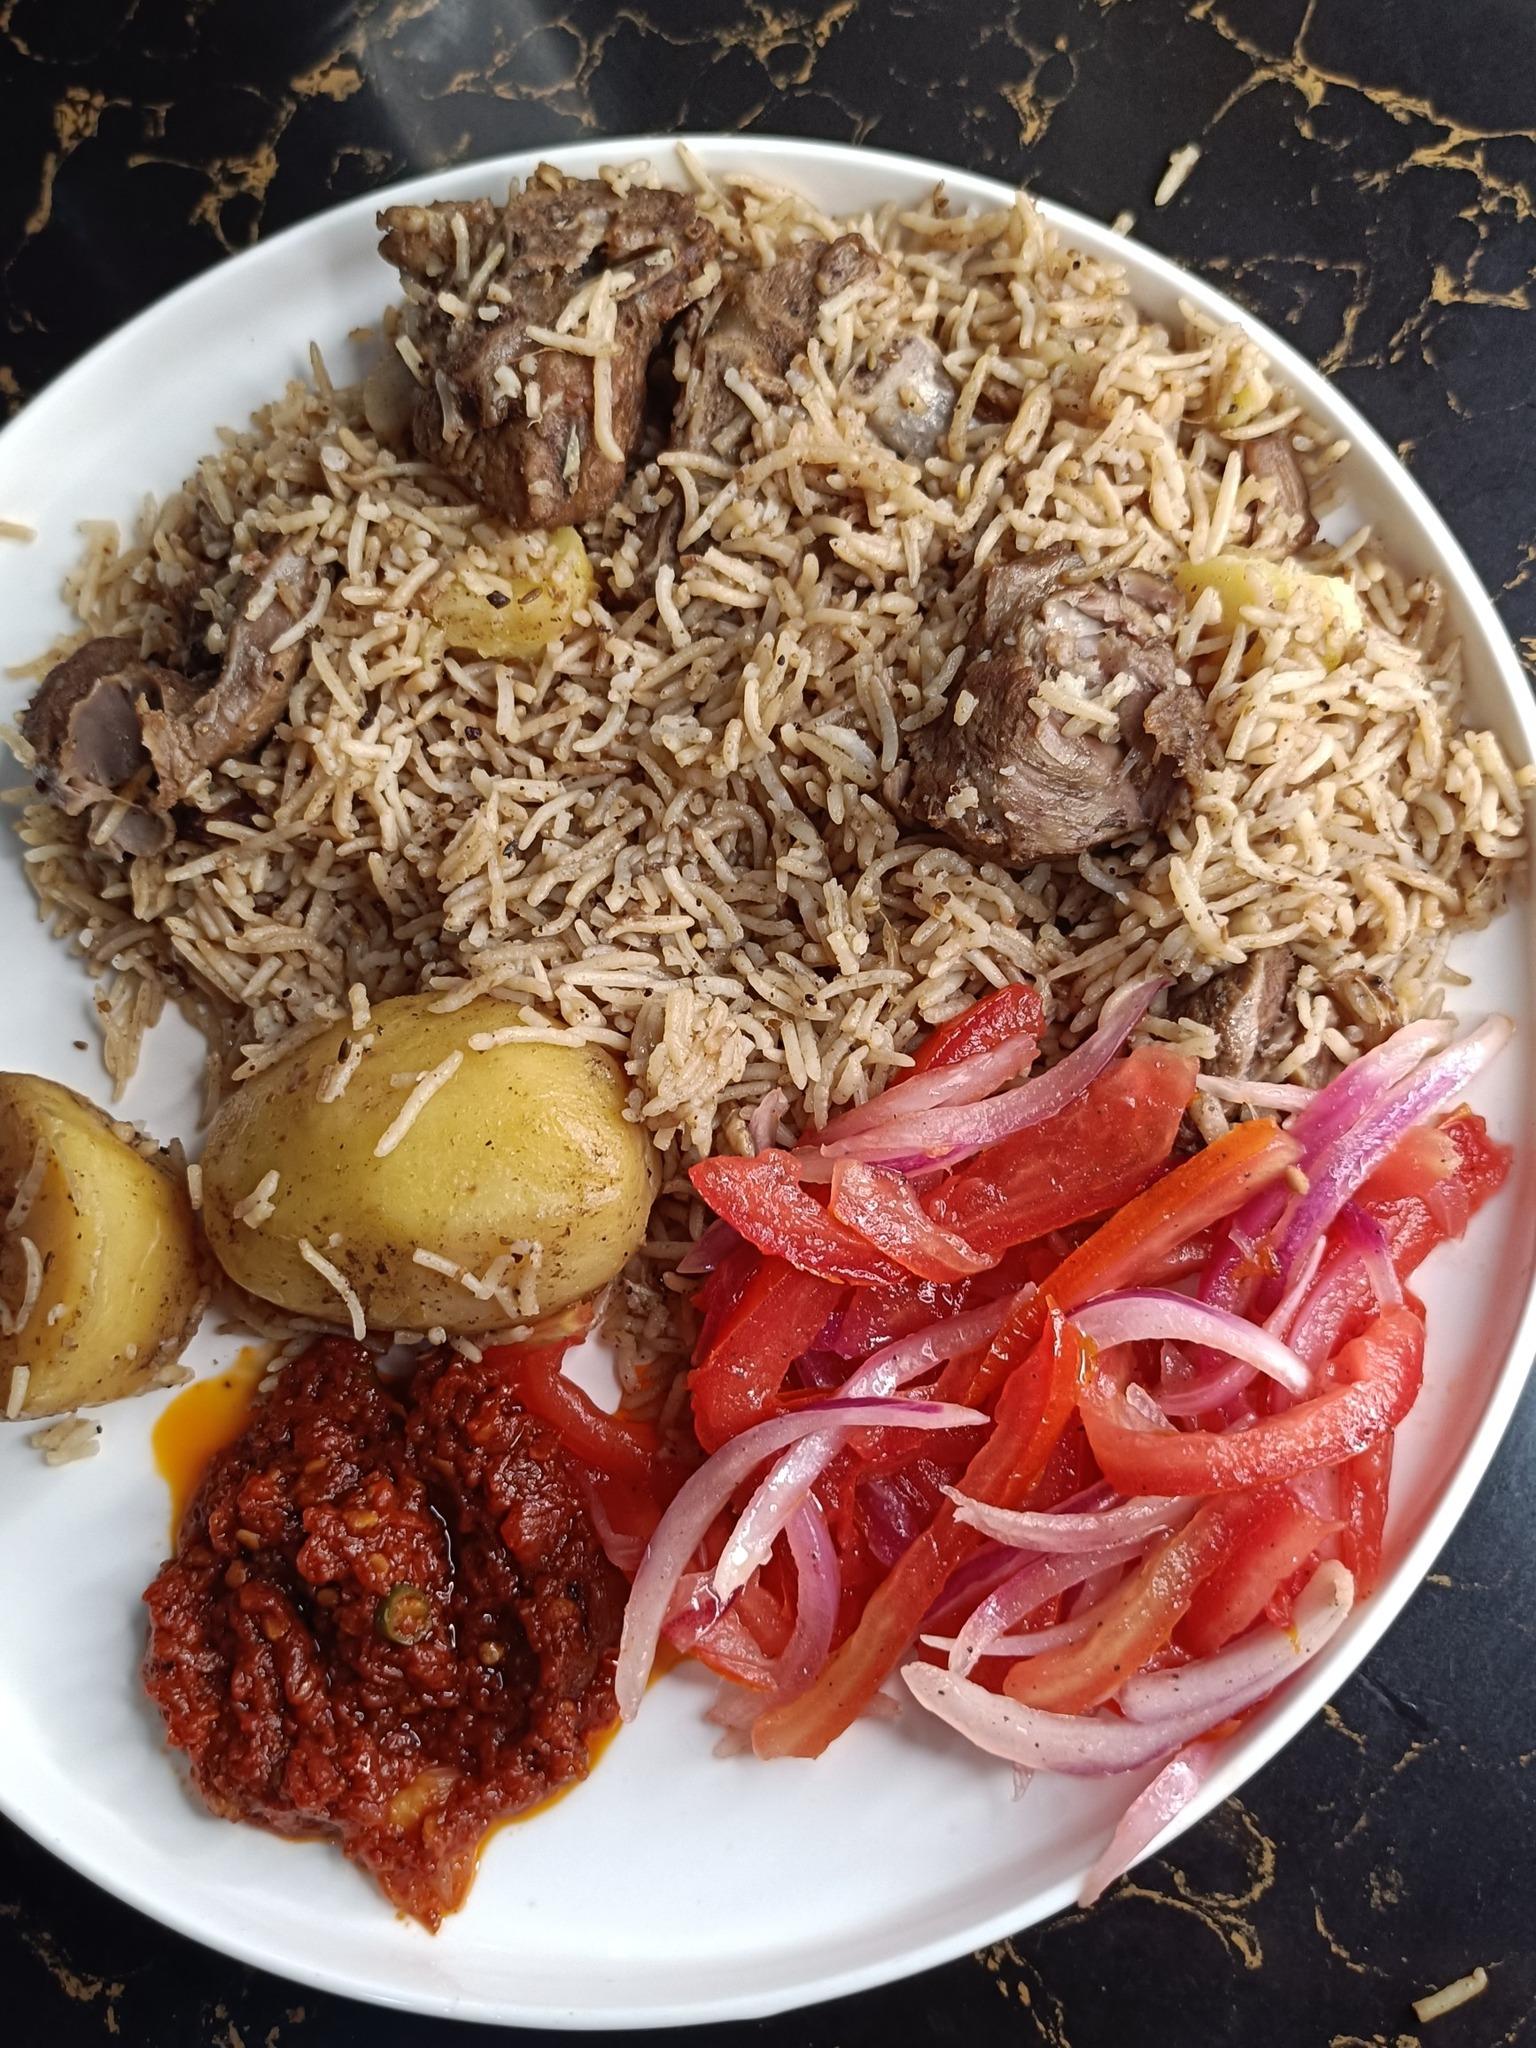
Juu ya meza sahani nyeupe yenye pilau ambao ni mchanganyiko wa mchele, nyama , viazi na viungo. Kando yake ni pilipili ya kukaanga pamoja na kachumbari ambayo ni [cs]tomato[cs]na kitunguu vimechanganywa pamoja.